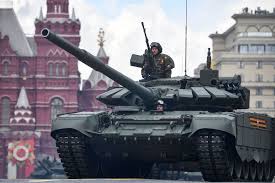
Label: T-72